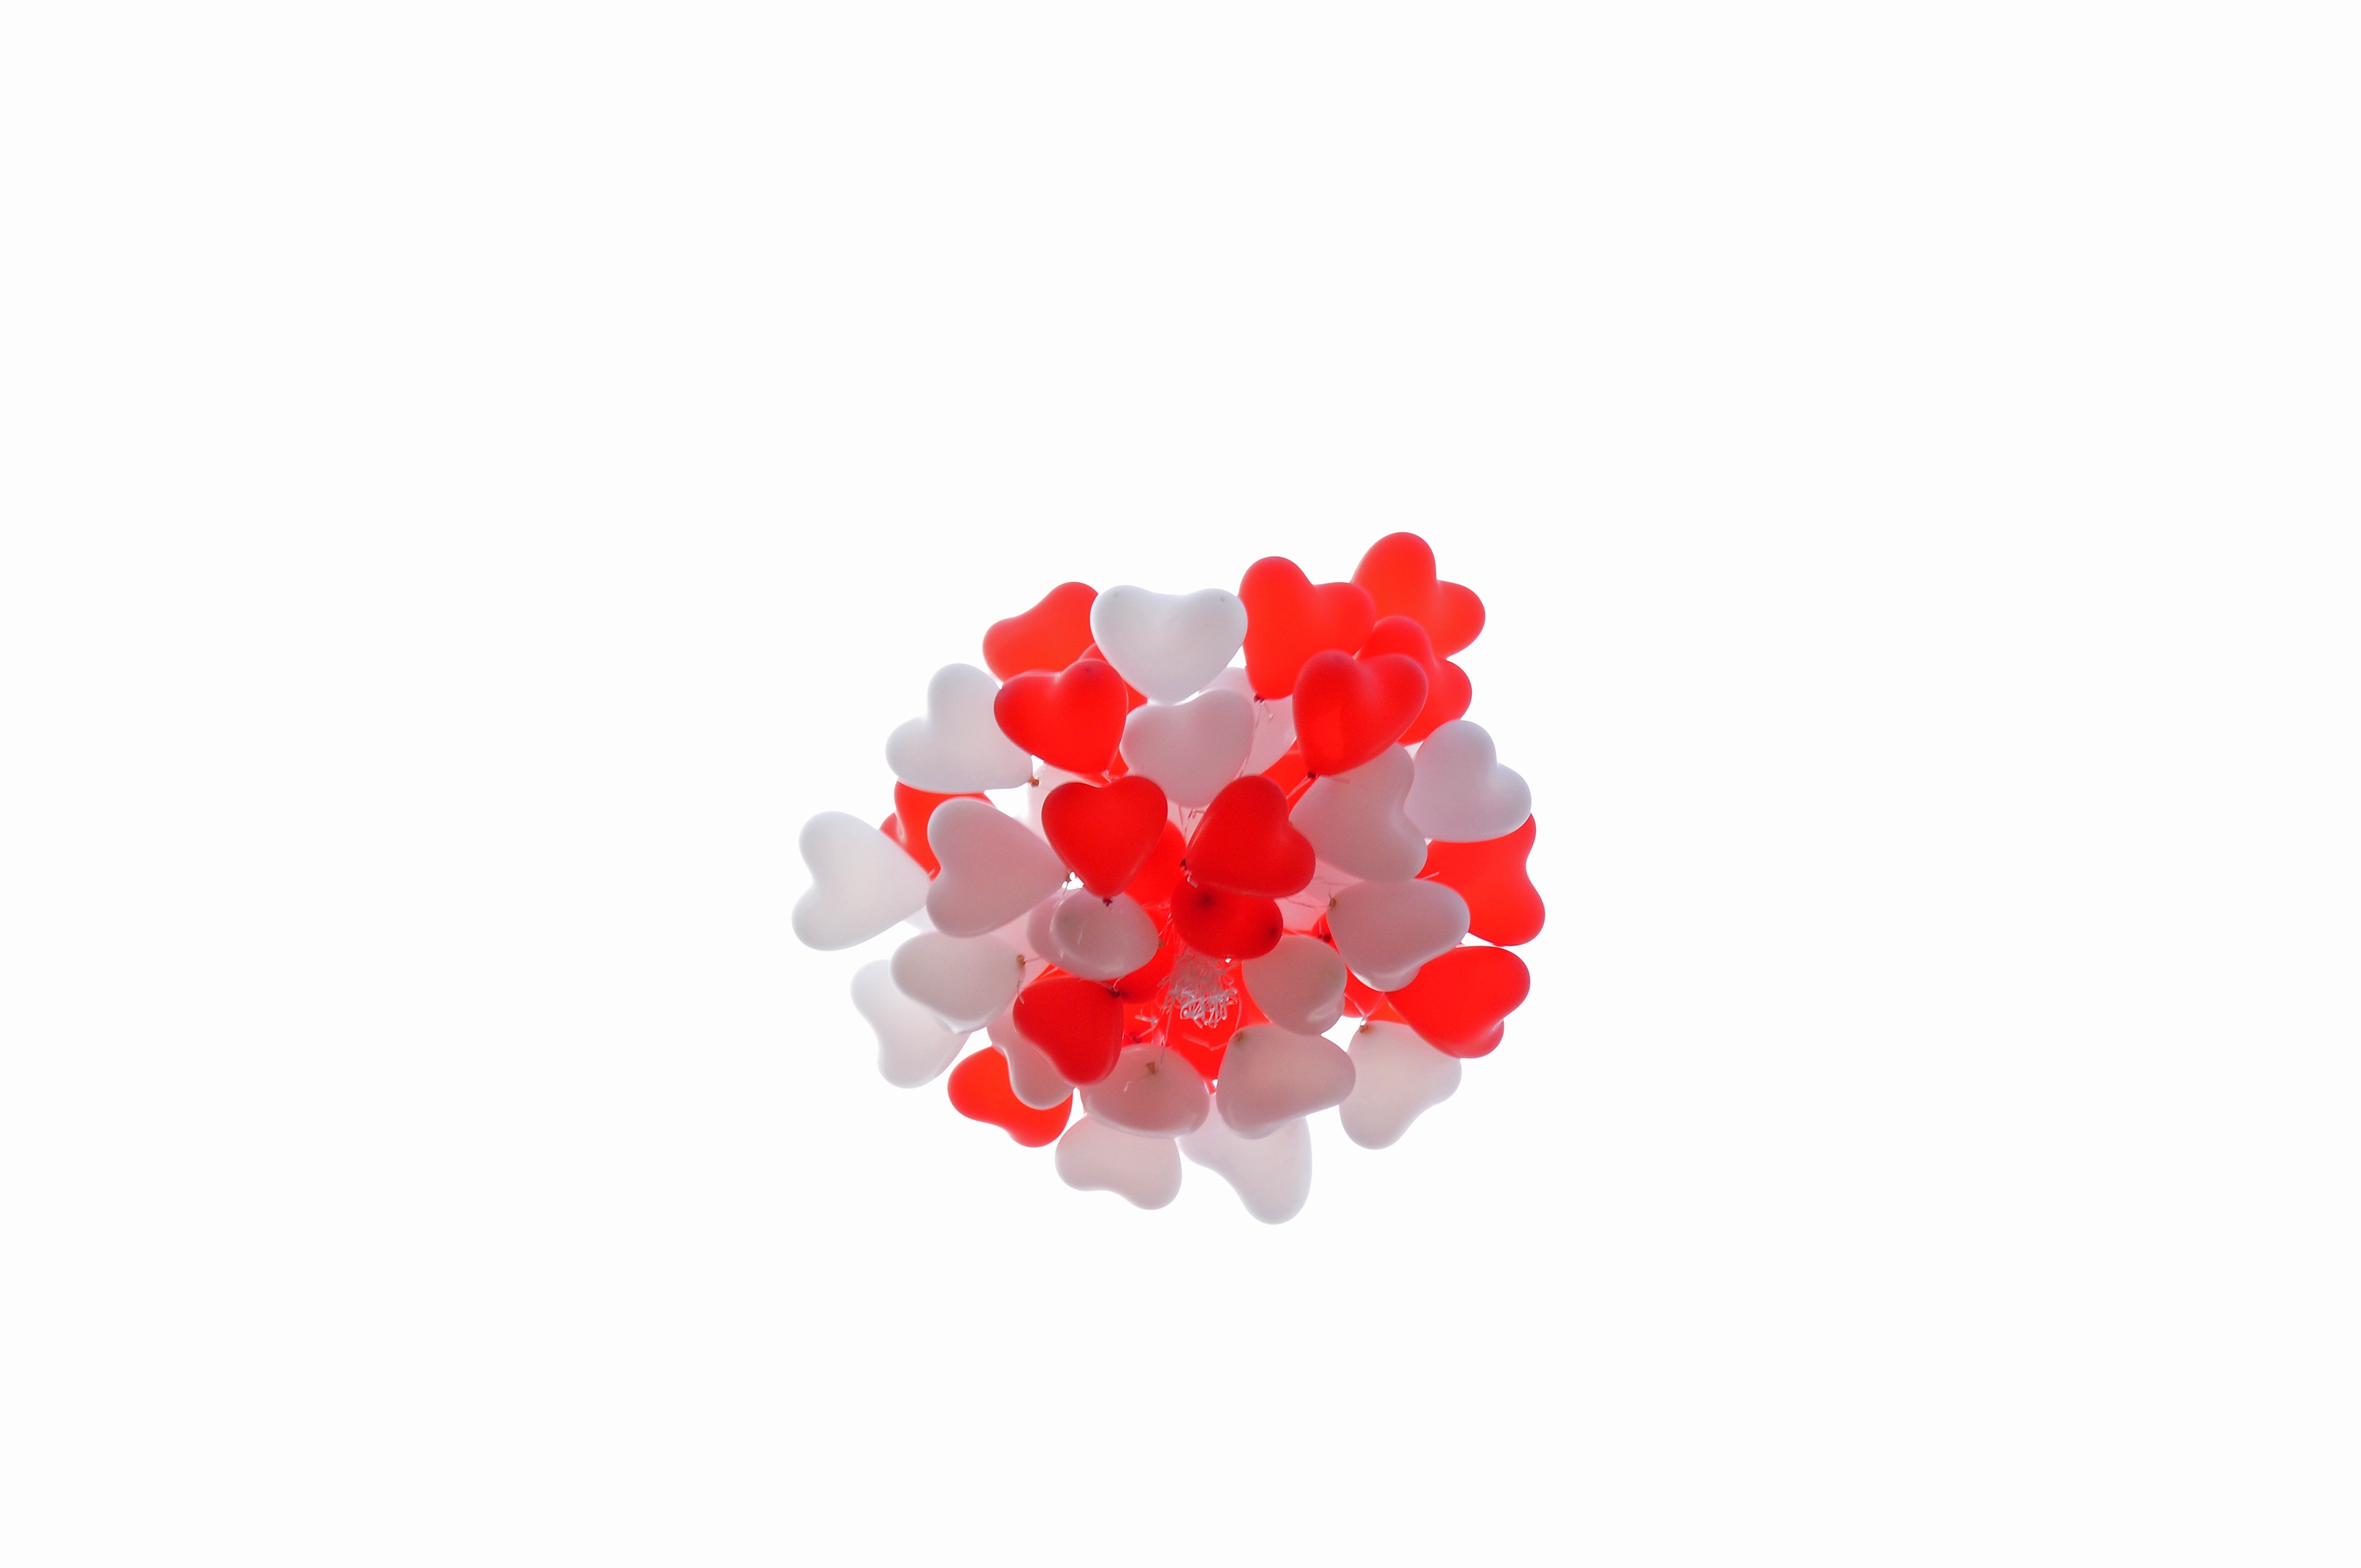
hand, white, flower, petal, balloon, fly, love, heart, red, romantic, wedding day, ball, organ